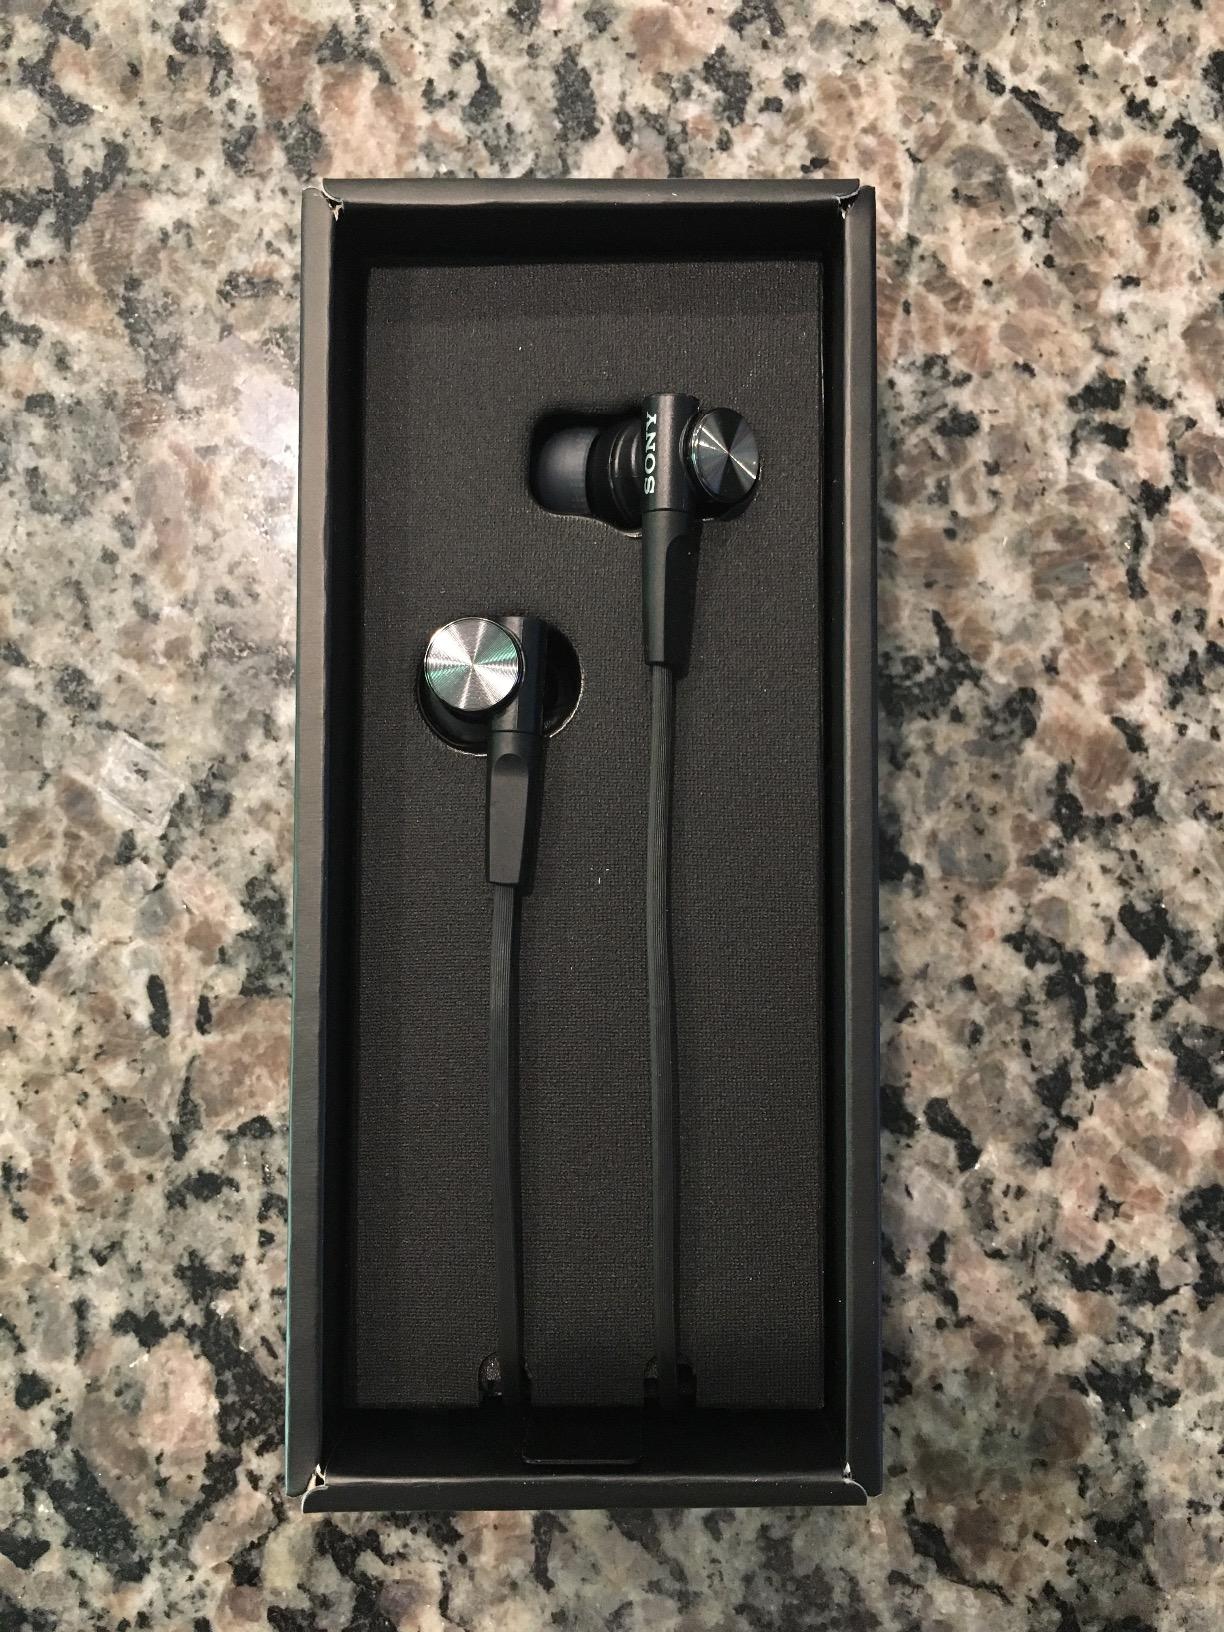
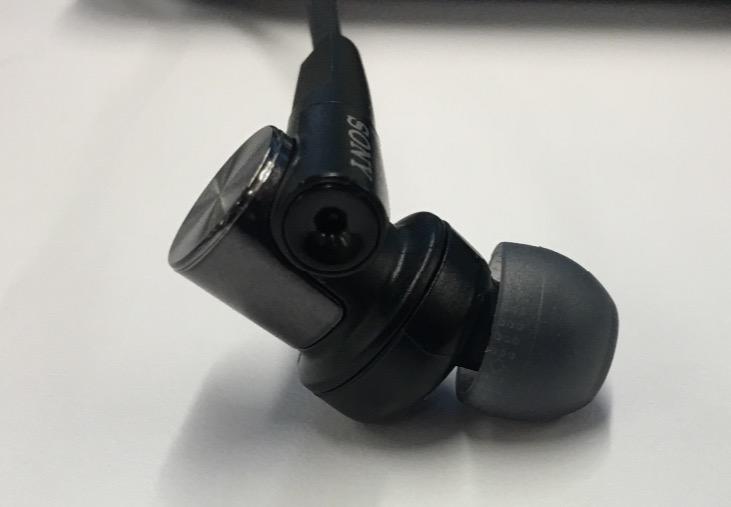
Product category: headphones
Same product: yes